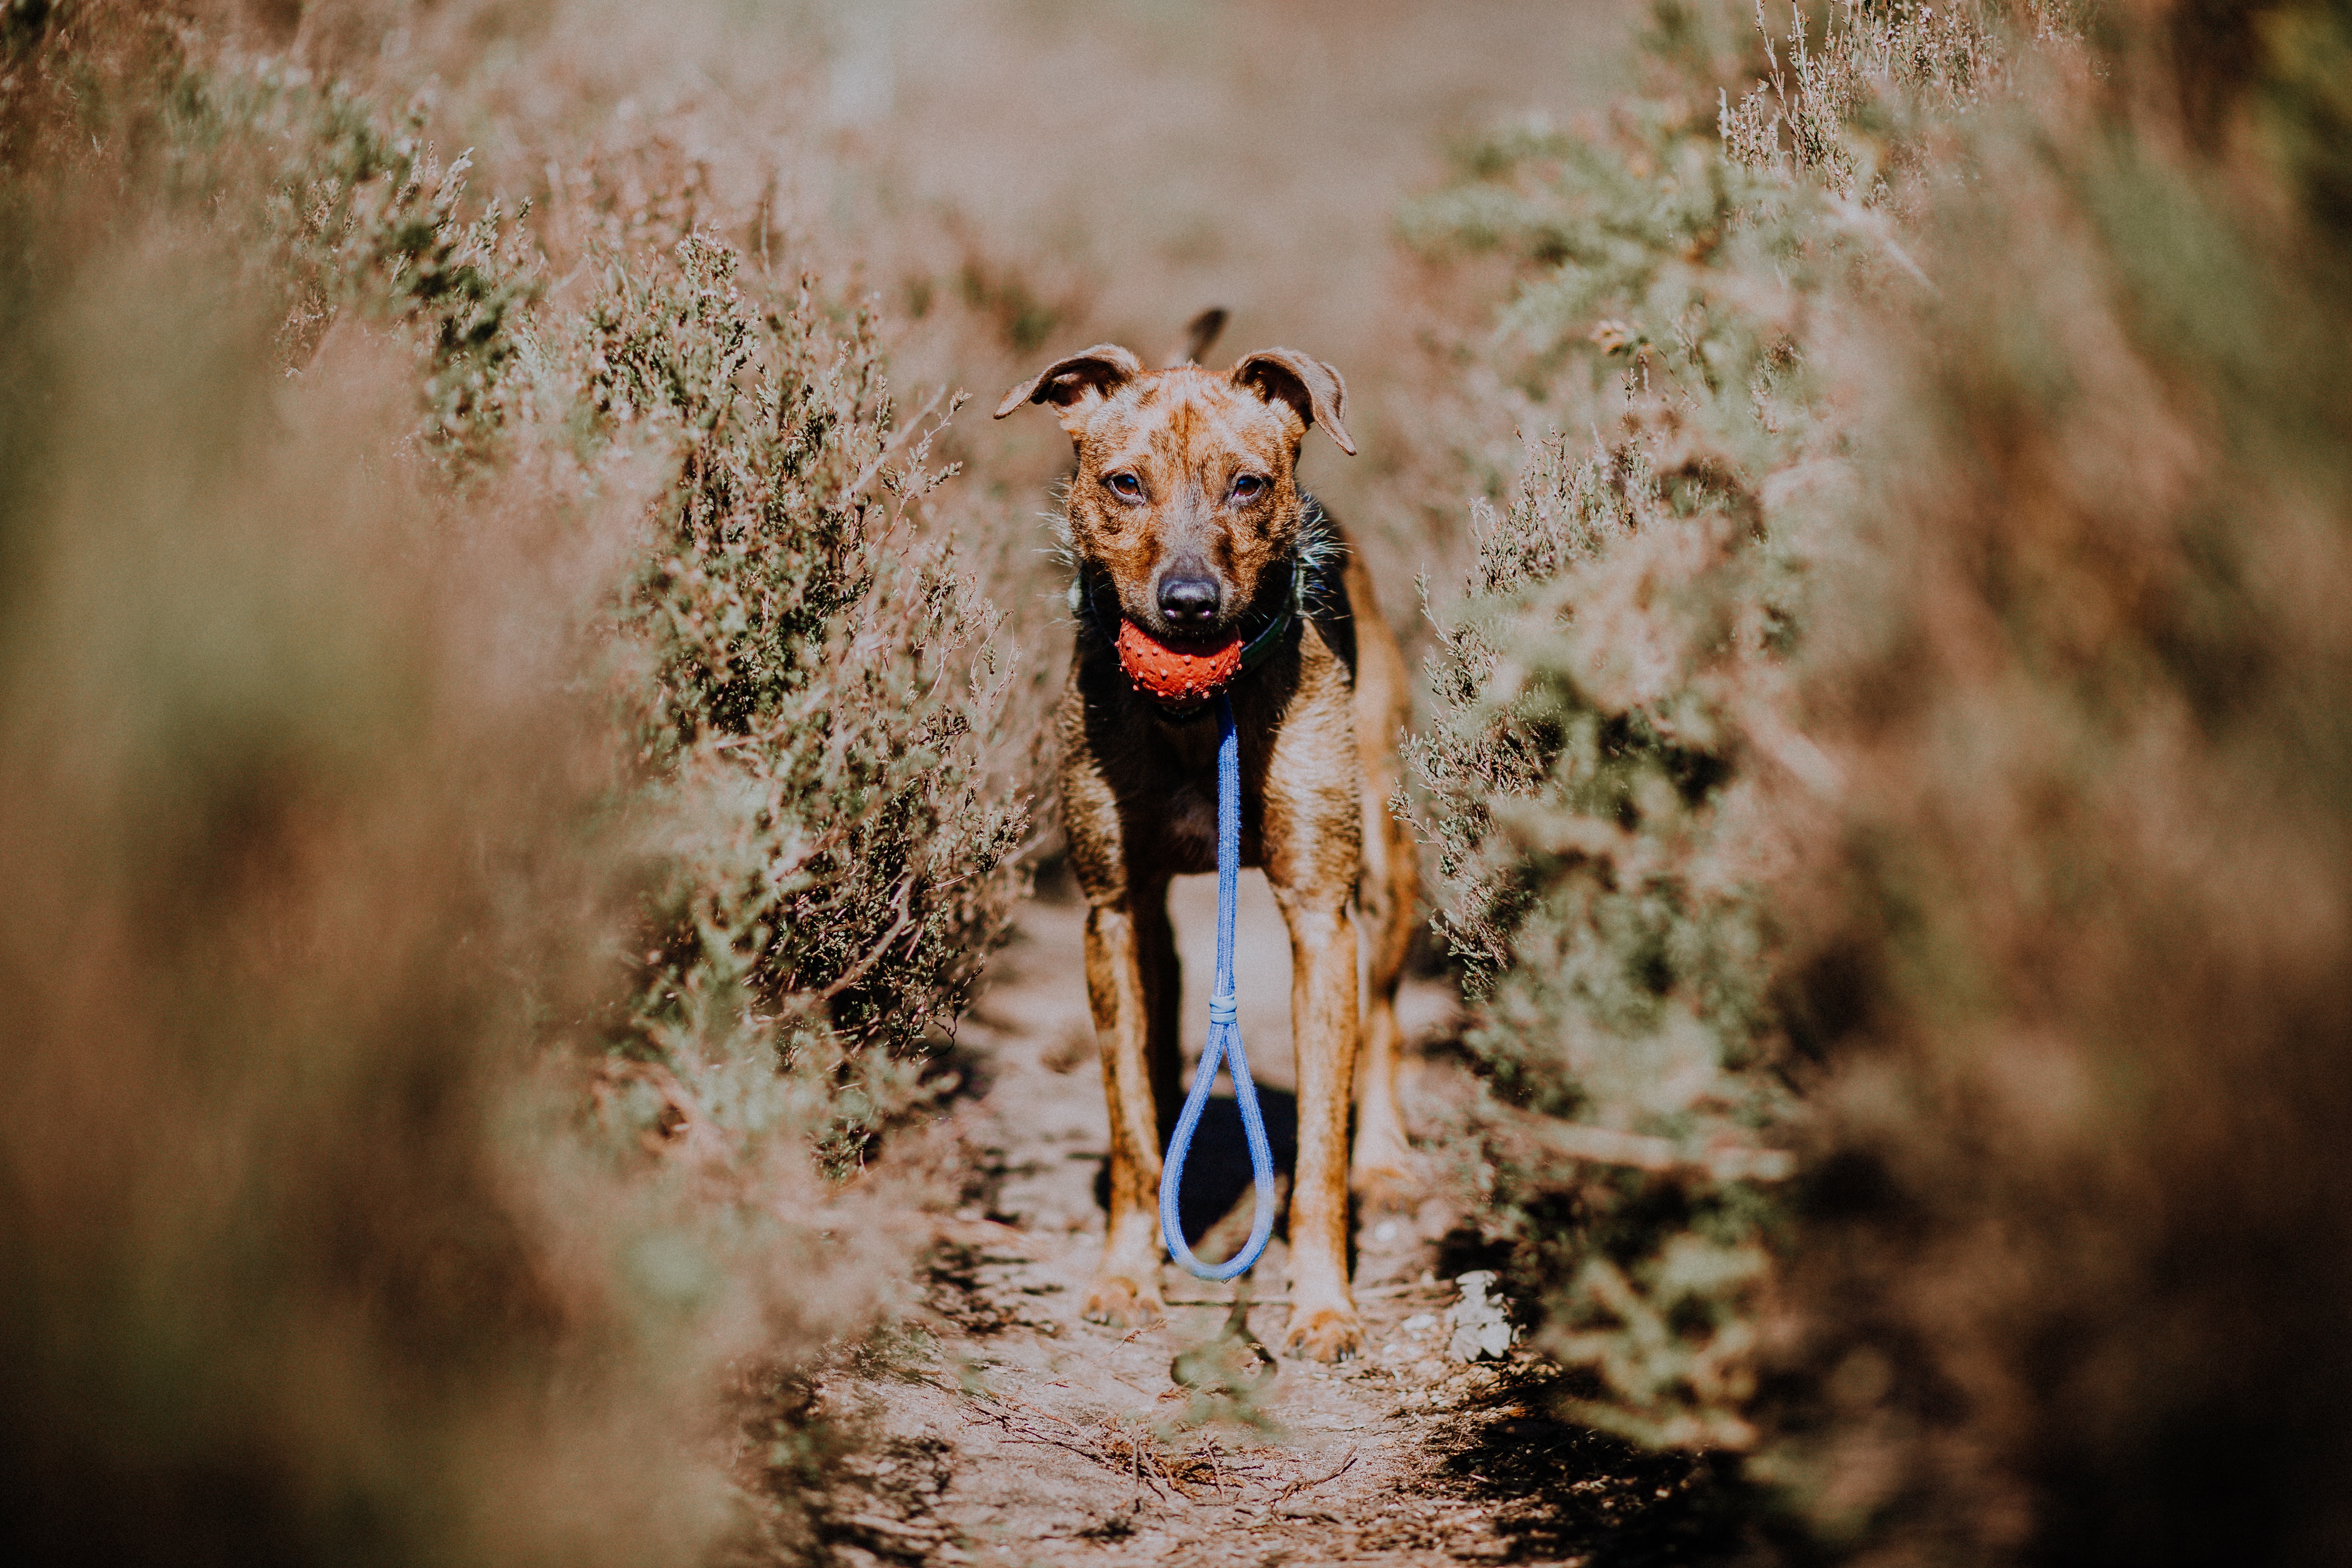
puppy, dog, canine, wildlife, pet, autumn, mammal, season, hound, dog like mammal